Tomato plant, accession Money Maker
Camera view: bottom (45 deg); turntable rotation: 240 degrees
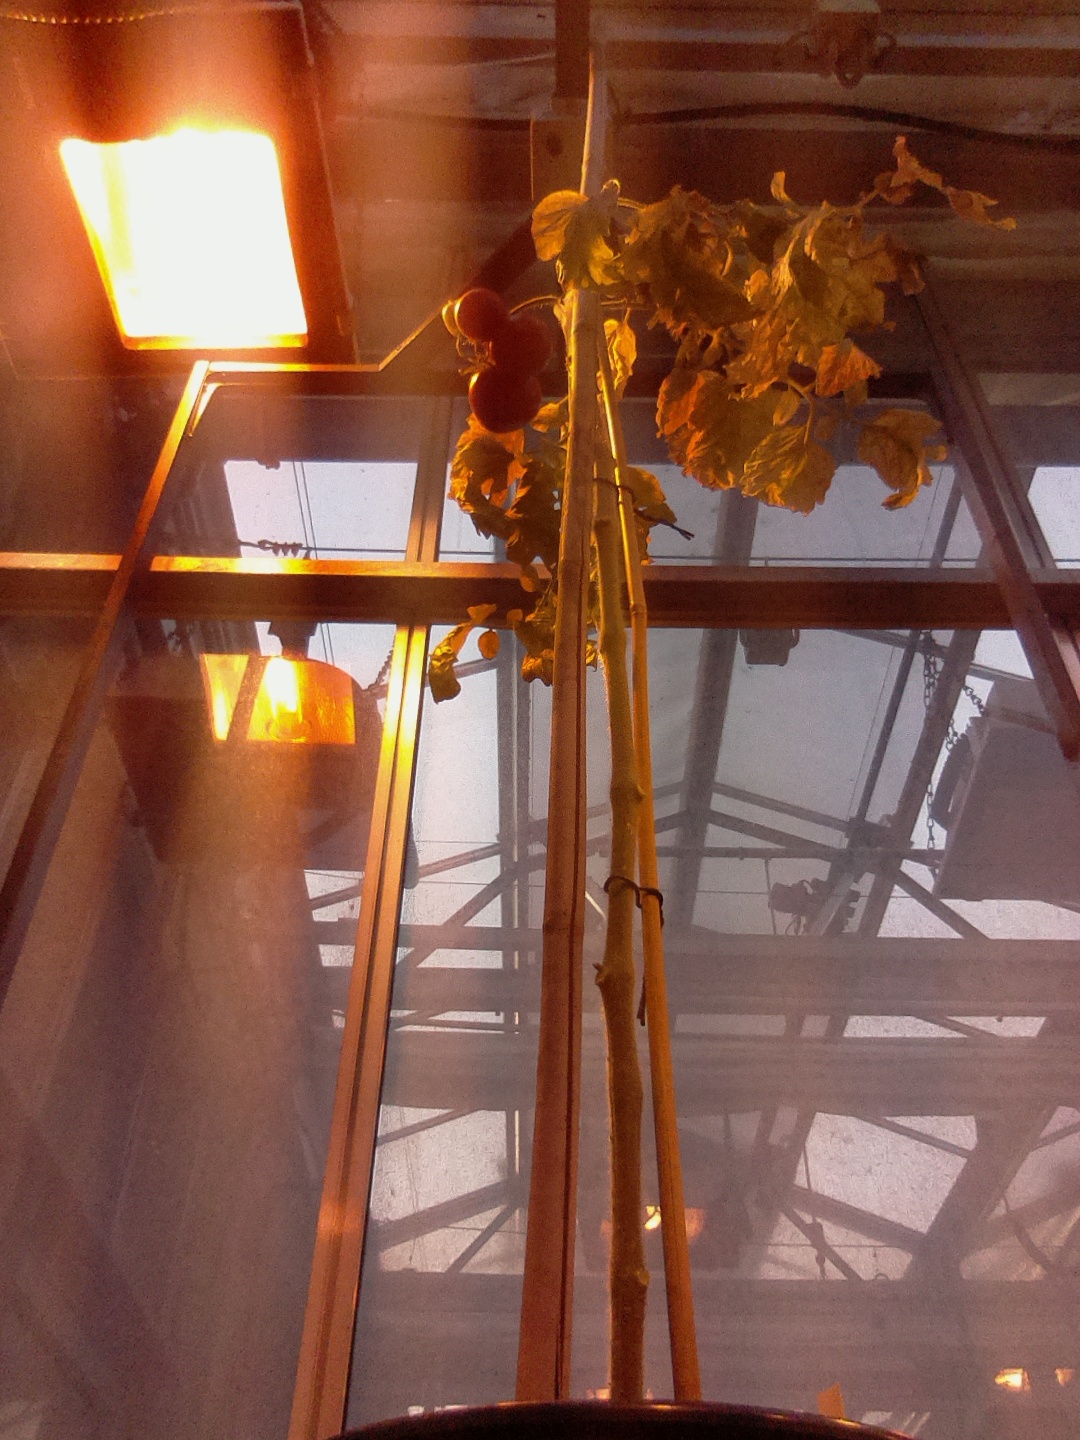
BBCH growth stage 89: 90%-100% of fruits show typical fully ripe color